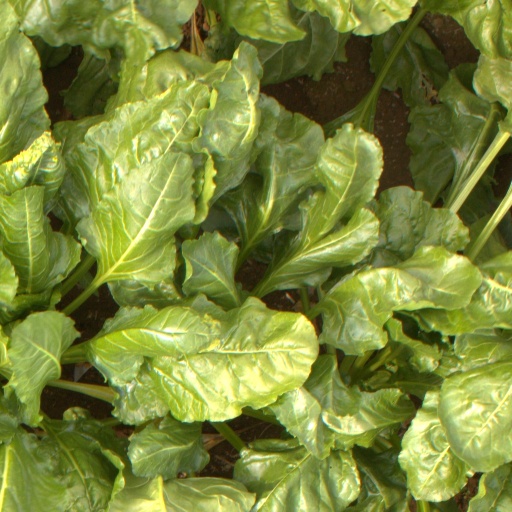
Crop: sugar beet